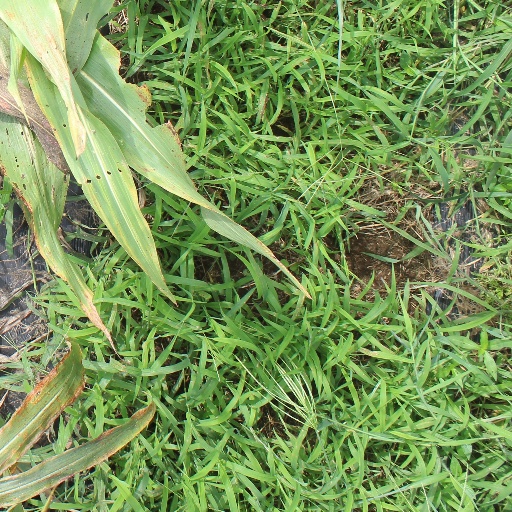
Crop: sorghum